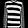
Label: Pullover